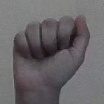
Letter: saad